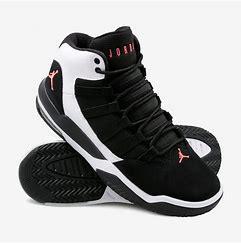
Brand: Jordan
Model: Max Aura 5